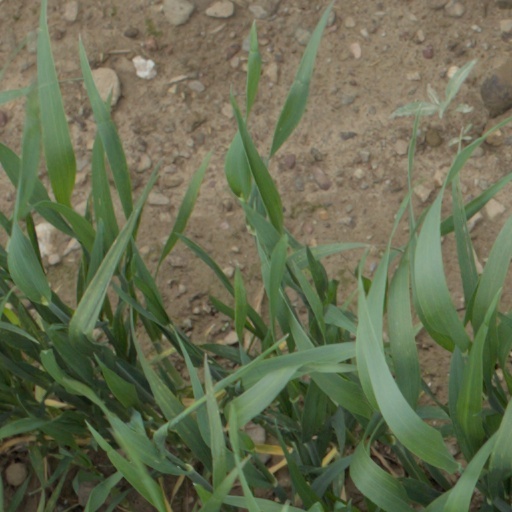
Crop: wheat